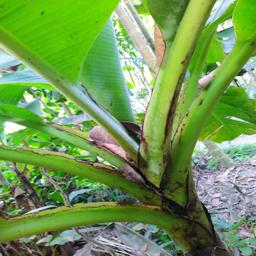
Label: JAHAJI LEAF